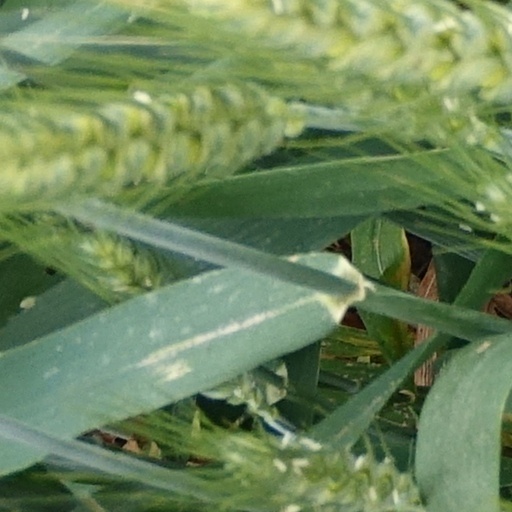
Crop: wheat